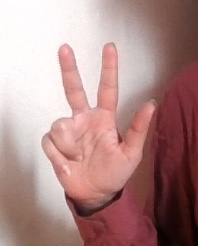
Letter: al